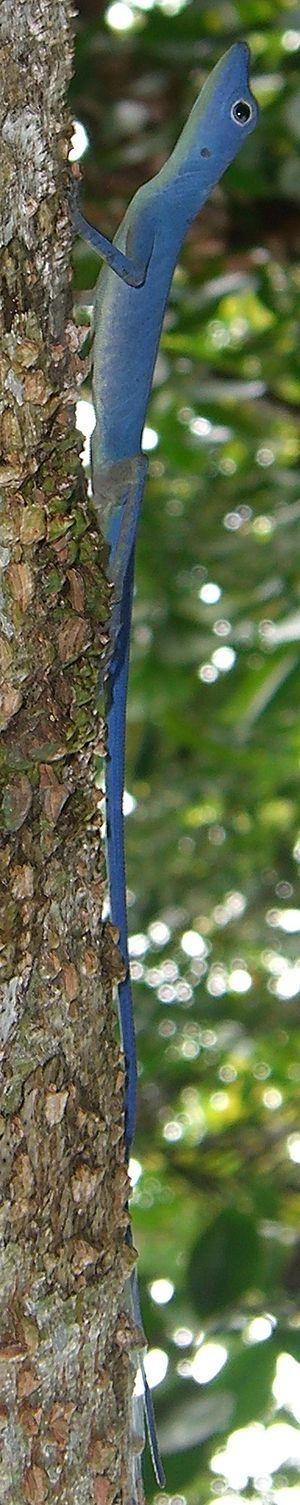
Anolis gorgonae est une espèce de sauriens de la famille des Dactyloidae.